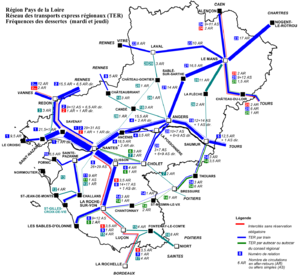
TER Pays de la Loire
Le TER Pays de la Loire, ou Aléop en TER depuis 2019, est l'ensemble de lignes TER qui couvre la région administrative des Pays de la Loire. Il représente quatre-cent-vingt circulations de trains par jour de pleine semaine, totalisant 24 500 train-km. Des lignes routières organisées par le Conseil régional des Pays de la Loire ainsi que des lignes routières TER complètent l'offre ferroviaire. Elles représentent environ cent-vingt circulations d'autocars ou 8 000 véhicule-km par jour de pleine semaine. Cent-vingt-trois gares sont à la disposition des voyageurs, auxquelles s'ajoutent cent-dix-sept points d'arrêt routiers.